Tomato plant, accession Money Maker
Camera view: vertical (180 deg); turntable rotation: 300 degrees
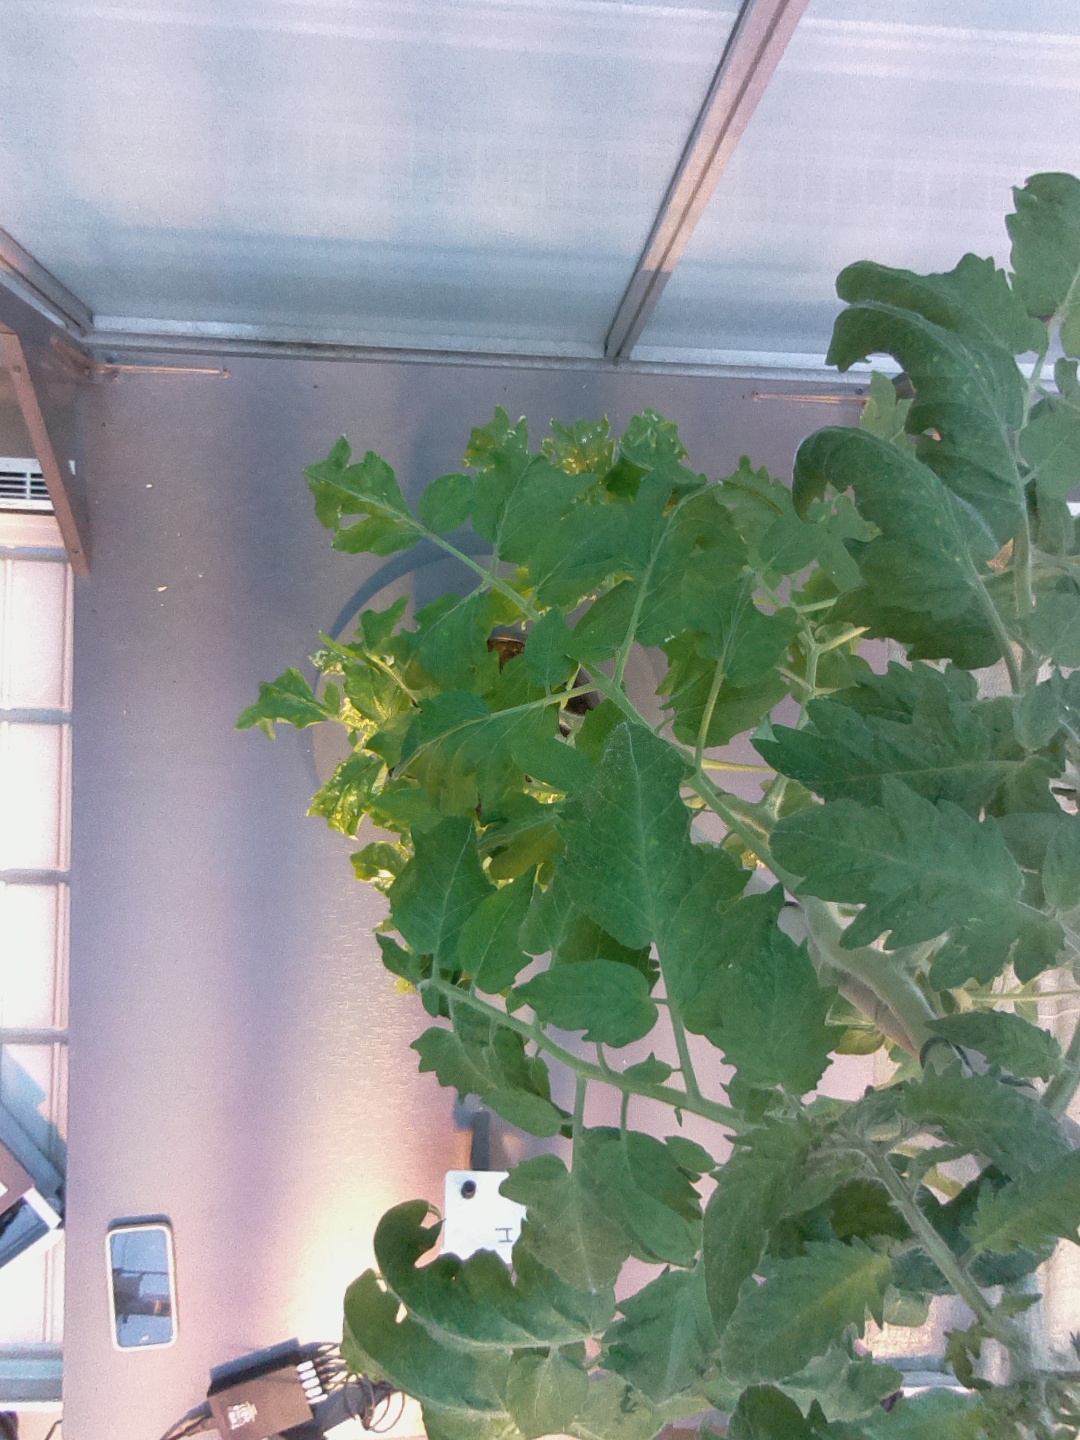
BBCH growth stage 61: 10%-20% of flowers open